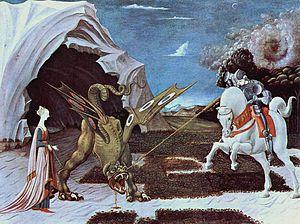
La fantasy [fɑ̃tazi], ou fantasie [fɑ̃tazi], est un genre littéraire présentant un ou plusieurs éléments surnaturels qui relèvent souvent du mythe et qui sont souvent incarnés par l'irruption ou l'utilisation de la magie.